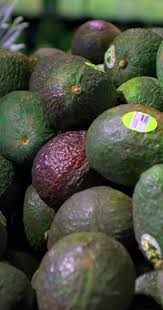
Label: Avocado